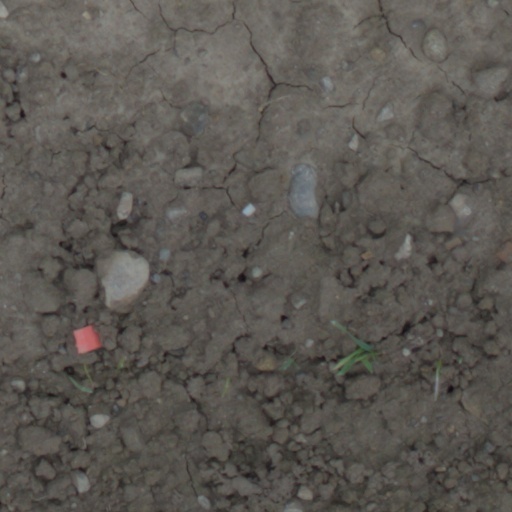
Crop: wheat